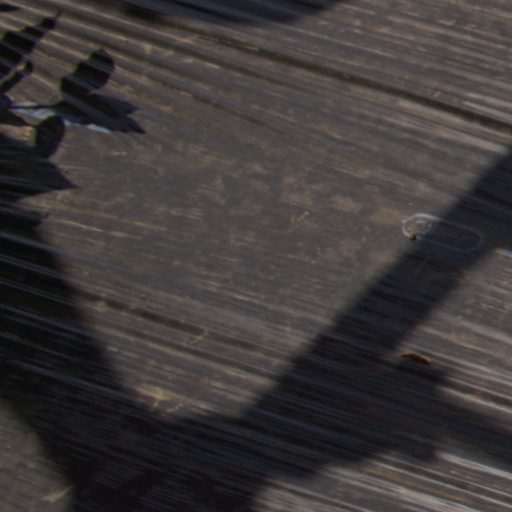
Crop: Jerusalem artichoke